Music of the Marvel Cinematic Universe

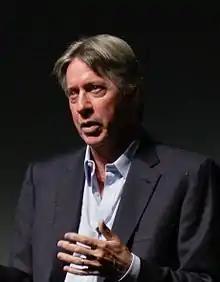
Alan Silvestri served as composer for "Captain America: The First Avenger", "Marvel's The Avengers", "Avengers: Infinity War", and "Avengers: Endgame".

By February 2011, Marvel chose Alan Silvestri to provide the score for "" after composing the "iconic scores" for "Back to the Future" and "Forrest Gump", over a number of other composers including Michael Giacchino, John Powell, and Henry Jackman. Silvestri then met with director Joe Johnston to spot the film, and had seven and a half weeks to compose the score. Johnston wanted a full orchestral score "to allow for movement" between the film's two genres: a period piece and a futuristic, high-tech sci-fi film. Silvestri noted the appropriateness of the fact that his style of music, which he describes as "romantically heroic", is often described by others as "patriotic", as well as his tendency to use brass instruments, which can "compete sonically and give the music some kind of presence where it might not have any", something necessary during the film's action sequences.